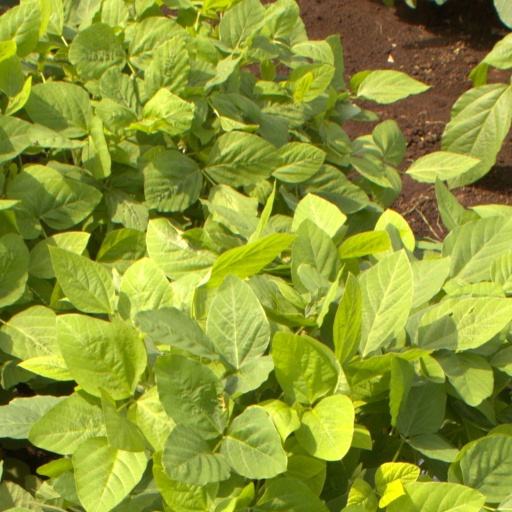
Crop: soybean